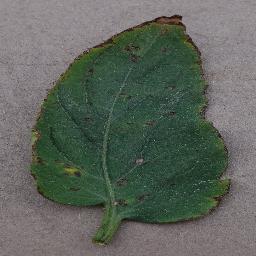
Label: Tomato___Bacterial_spot